Darmstadt Artists' Colony

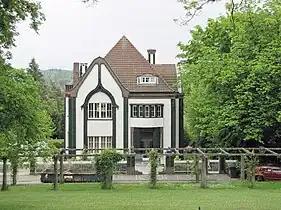
Peter Behrens' House

Joseph Maria Olbrich also designed this house for Julius Glückert. It was the largest in the exhibition. Julius Glückert was a producer of furniture and an important promoter of the artists' colony. He had envisaged selling the house as soon as it was finished, but decided shortly before its completion to use the building for a permanent exhibition of pieces produced in his factory. The house was partially destroyed in World War II, later rebuilt and then restored in the 1980s. Today it is used by the German Academy for Language and Poetry.